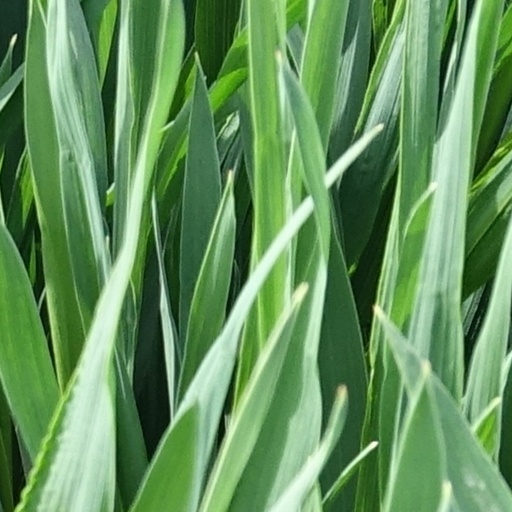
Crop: wheat